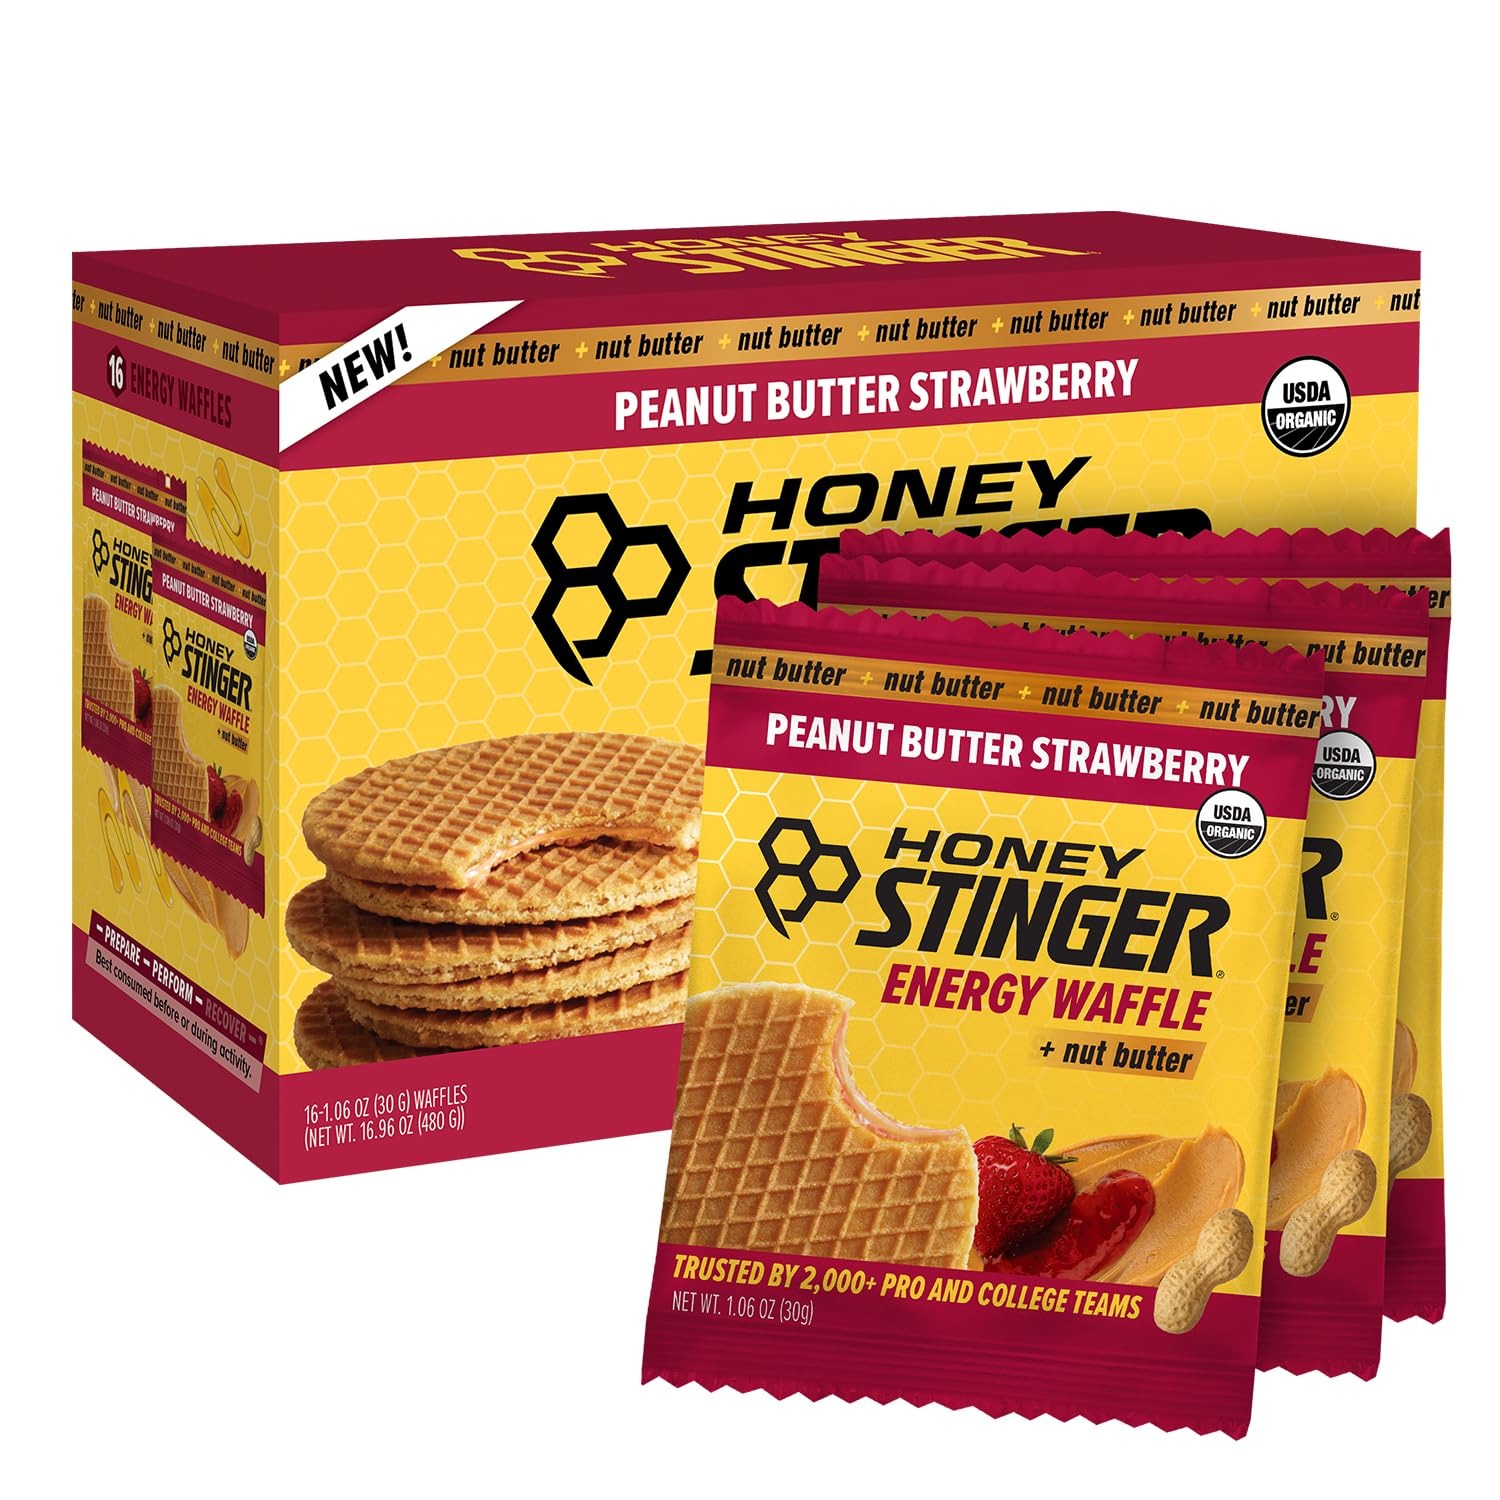
Item Name: Honey Stinger Organic Peanut Butter Strawberry Waffle, Energy Stroopwafel for Exercise, Endurance and Performance, Sports Nutrition for Home & Gym, Pre & During Workout, 16.96 Ounces (Pack of 16)
Bullet Point 1: DELICIOUS Peanut butter strawberry waffles will have you feeling like a kid again. Combine peanut butter, a sweet strawberry and honey-infused filling with delicious soft-baked waffles and you've got the best tasting sports fuel out there.
Bullet Point 2: ENERGY Made for pace-setters and go-getters for a quick energy boost. With 140 calories, 17g total carbs and ingredients intended for quick uptake, waffles are the perfect pre- and mid- workout snack to keep you going without weighing you down
Bullet Point 3: RACE-READY The waffle designed for performance. Both portable and easy to digest, it’s the perfect snack to throw in your gym bag or take with you while running and biking, or to scale up your home gym workouts
Bullet Point 4: QUALITY INGREDIENTS No artificial sweeteners, colors or preservatives; USDA Organic; Carbs to boost energy; Sodium to help replenish electrolytes post-exercise; A blend of natural sweeteners replenishes glycogen stores to boost your capacity for endurance
Bullet Point 5: PROVEN More than 2,000 pro and college teams plus a generation of endurance athletes prepare, perform and refuel with Honey Stinger to help achieve their performance goals and feel better along the way.
Value: 16.0
Unit: Count

Price: 27.49